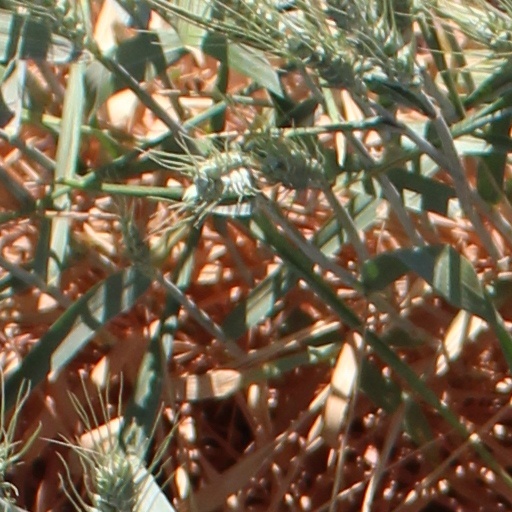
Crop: wheat